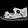
Label: Sandal